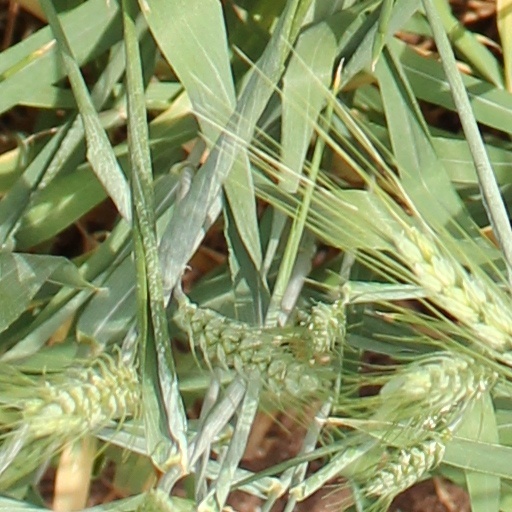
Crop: wheat